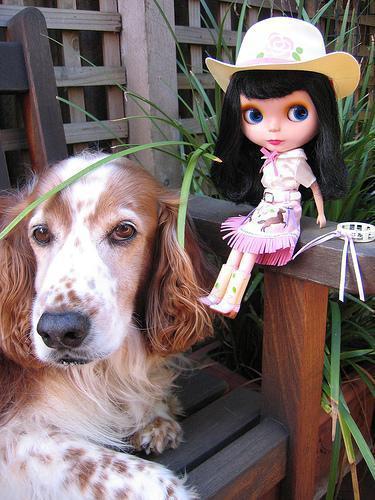
Welsh_springer_spaniel